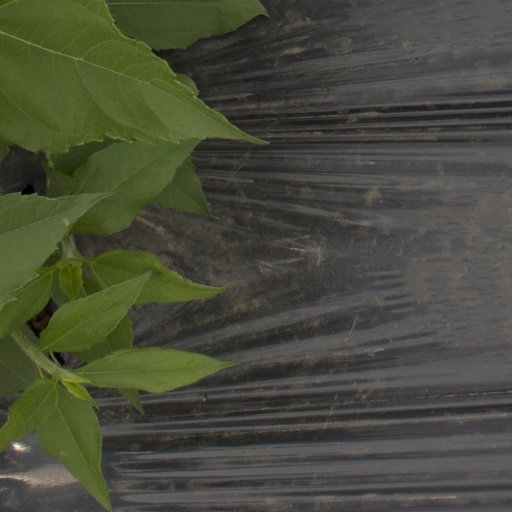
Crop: Jerusalem artichoke